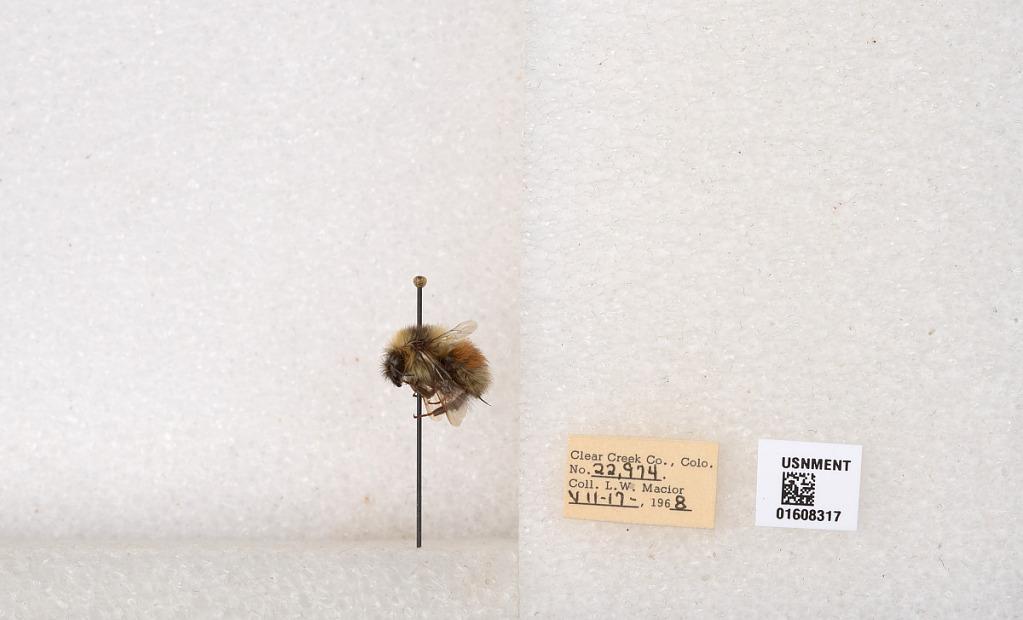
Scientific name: Bombus (Pyrobombus) sylvicola Kirby
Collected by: L. Macior
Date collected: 1968-7-17
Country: United States
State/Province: Colorado
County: Clear Creek
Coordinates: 39.6891, -105.644